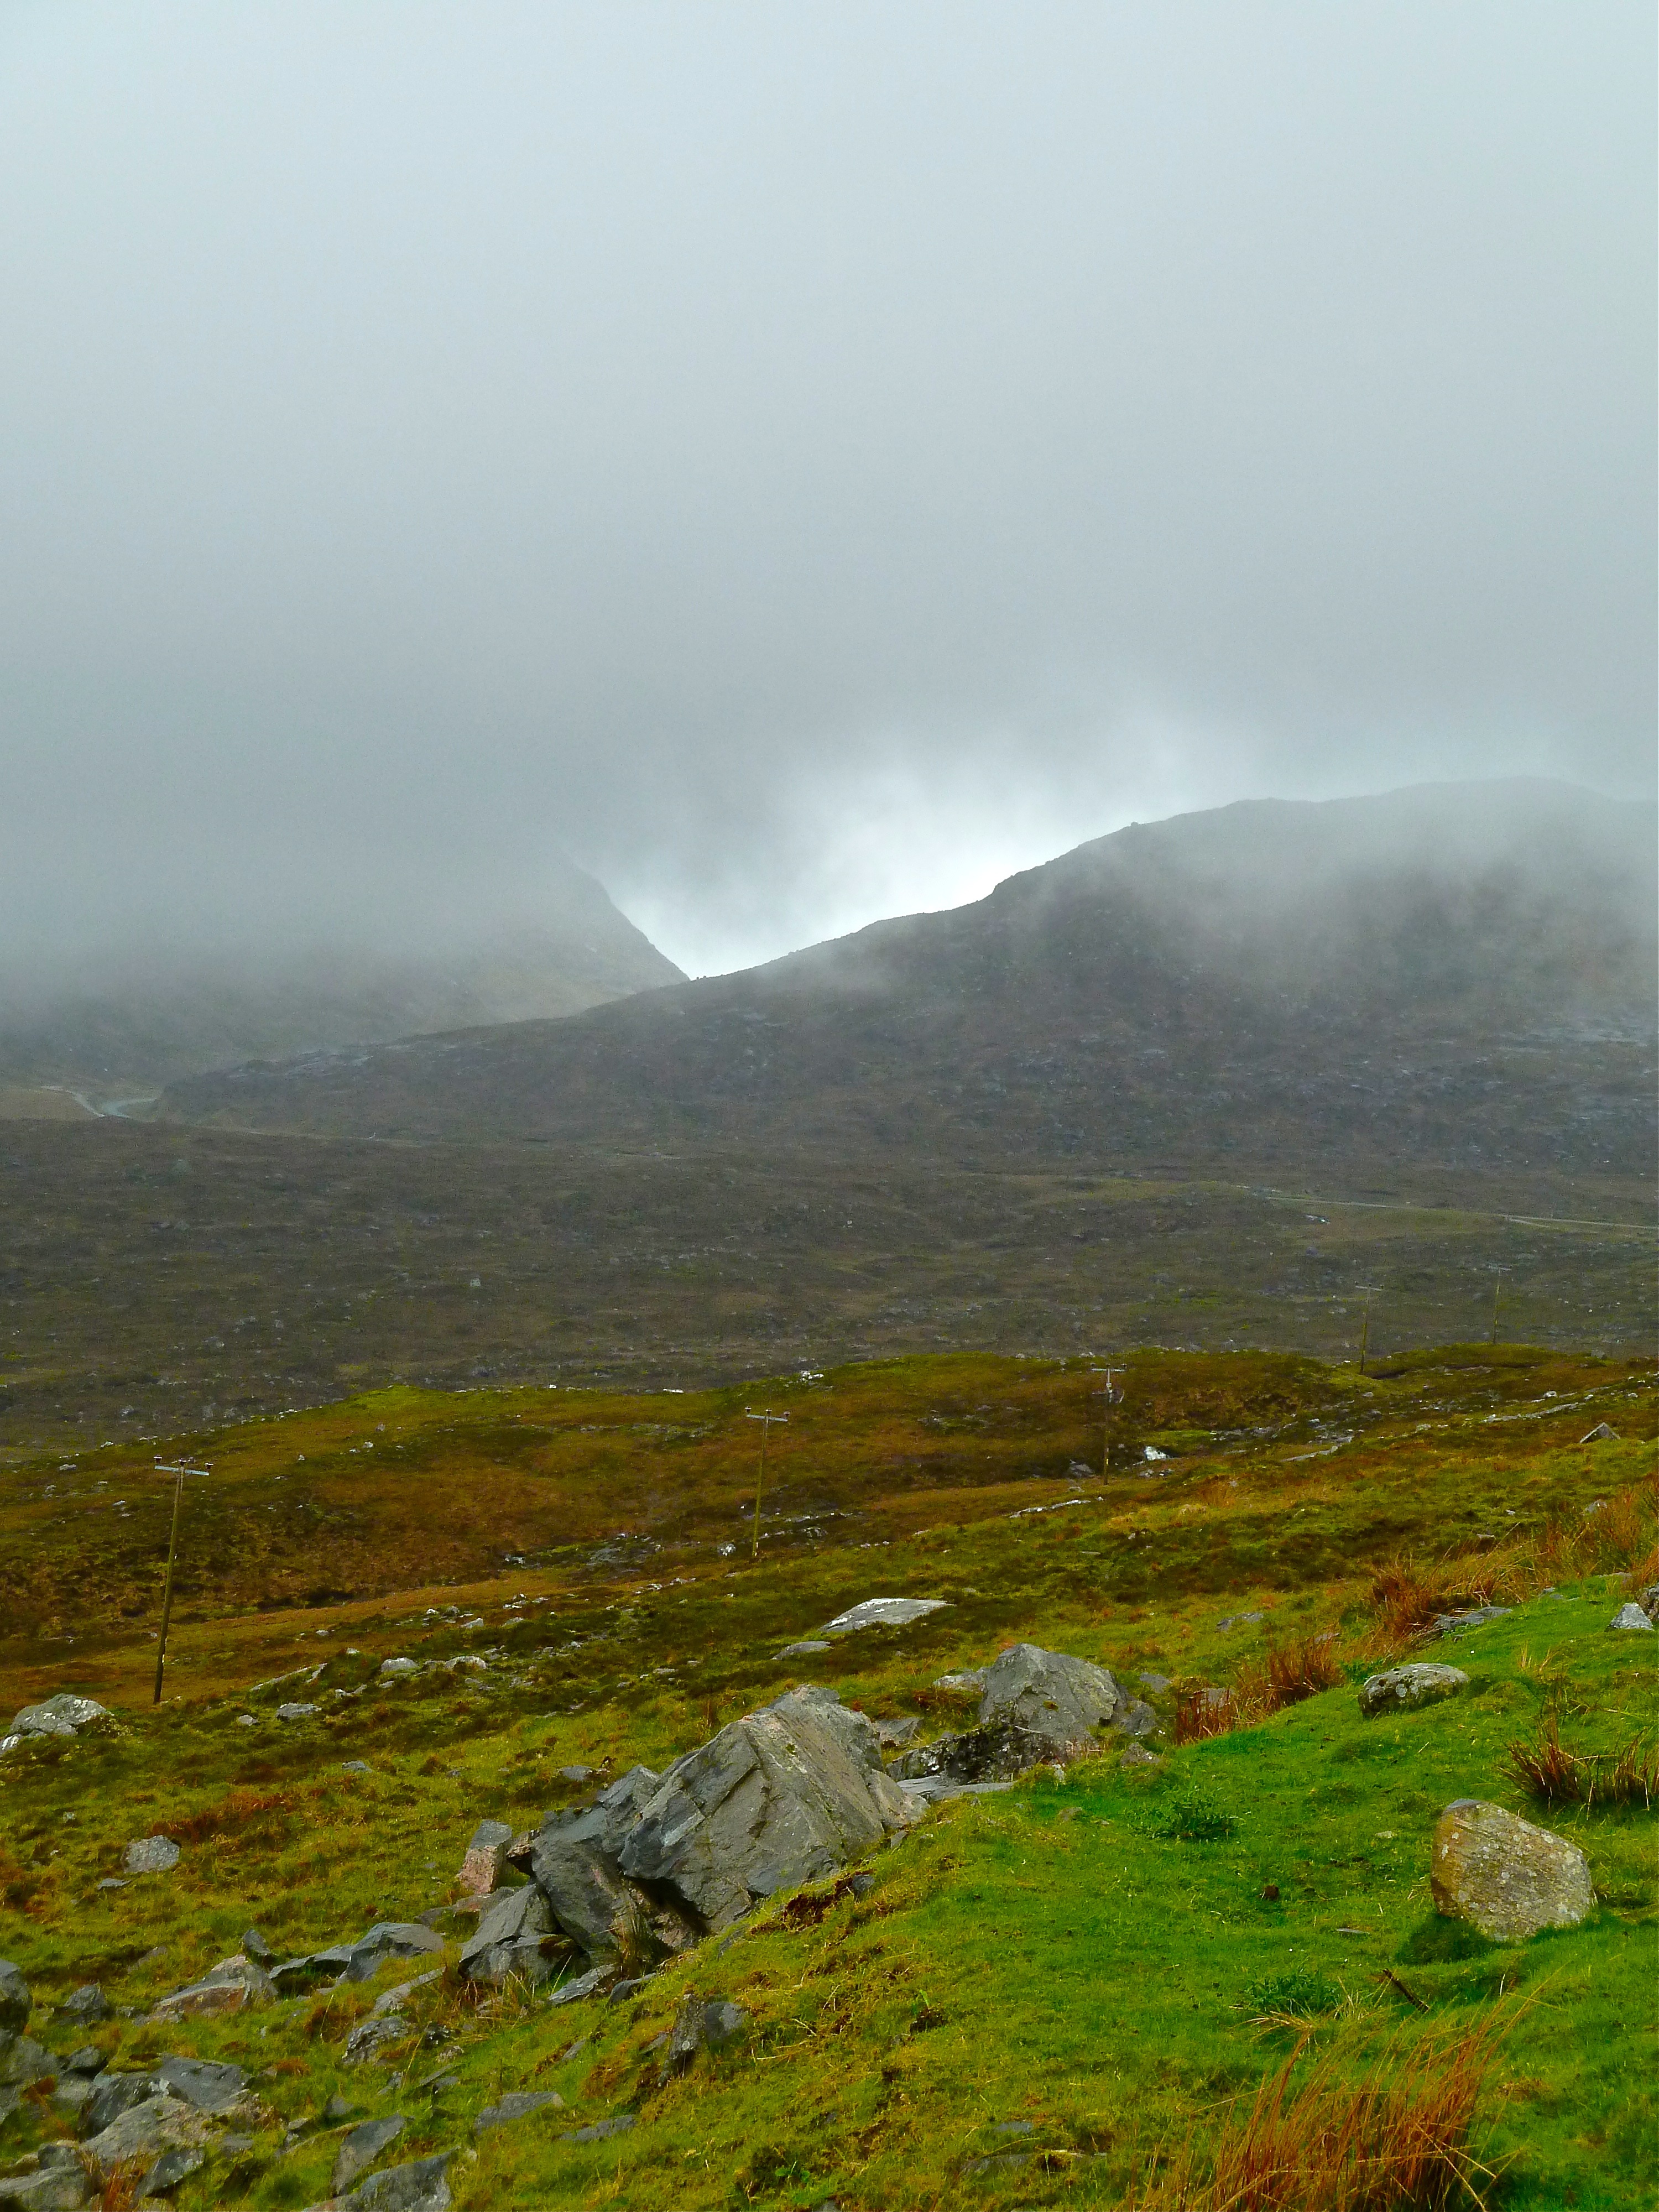
landscape, nature, outdoor, wilderness, mountain, light, cloud, fog, mist, meadow, countryside, morning, hill, valley, mountain range, foggy, bleak, dusk, rural, scenic, natural, weather, calm, highland, ridge, plain, summit, rocks, outside, clouds, mountains, misty, plateau, quiet, fell, loch, tundra, rural area, landform, geographical feature, atmospheric phenomenon, mountainous landforms